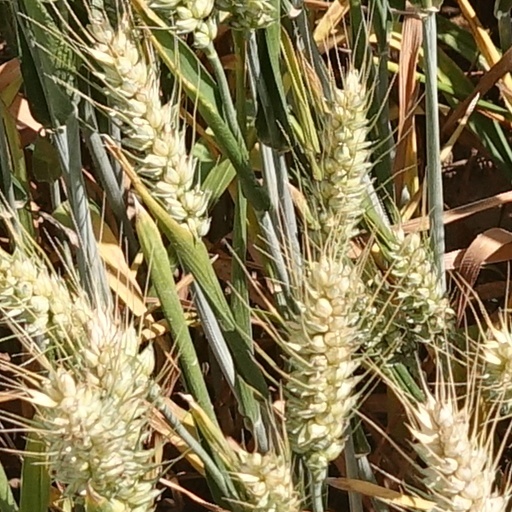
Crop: wheat